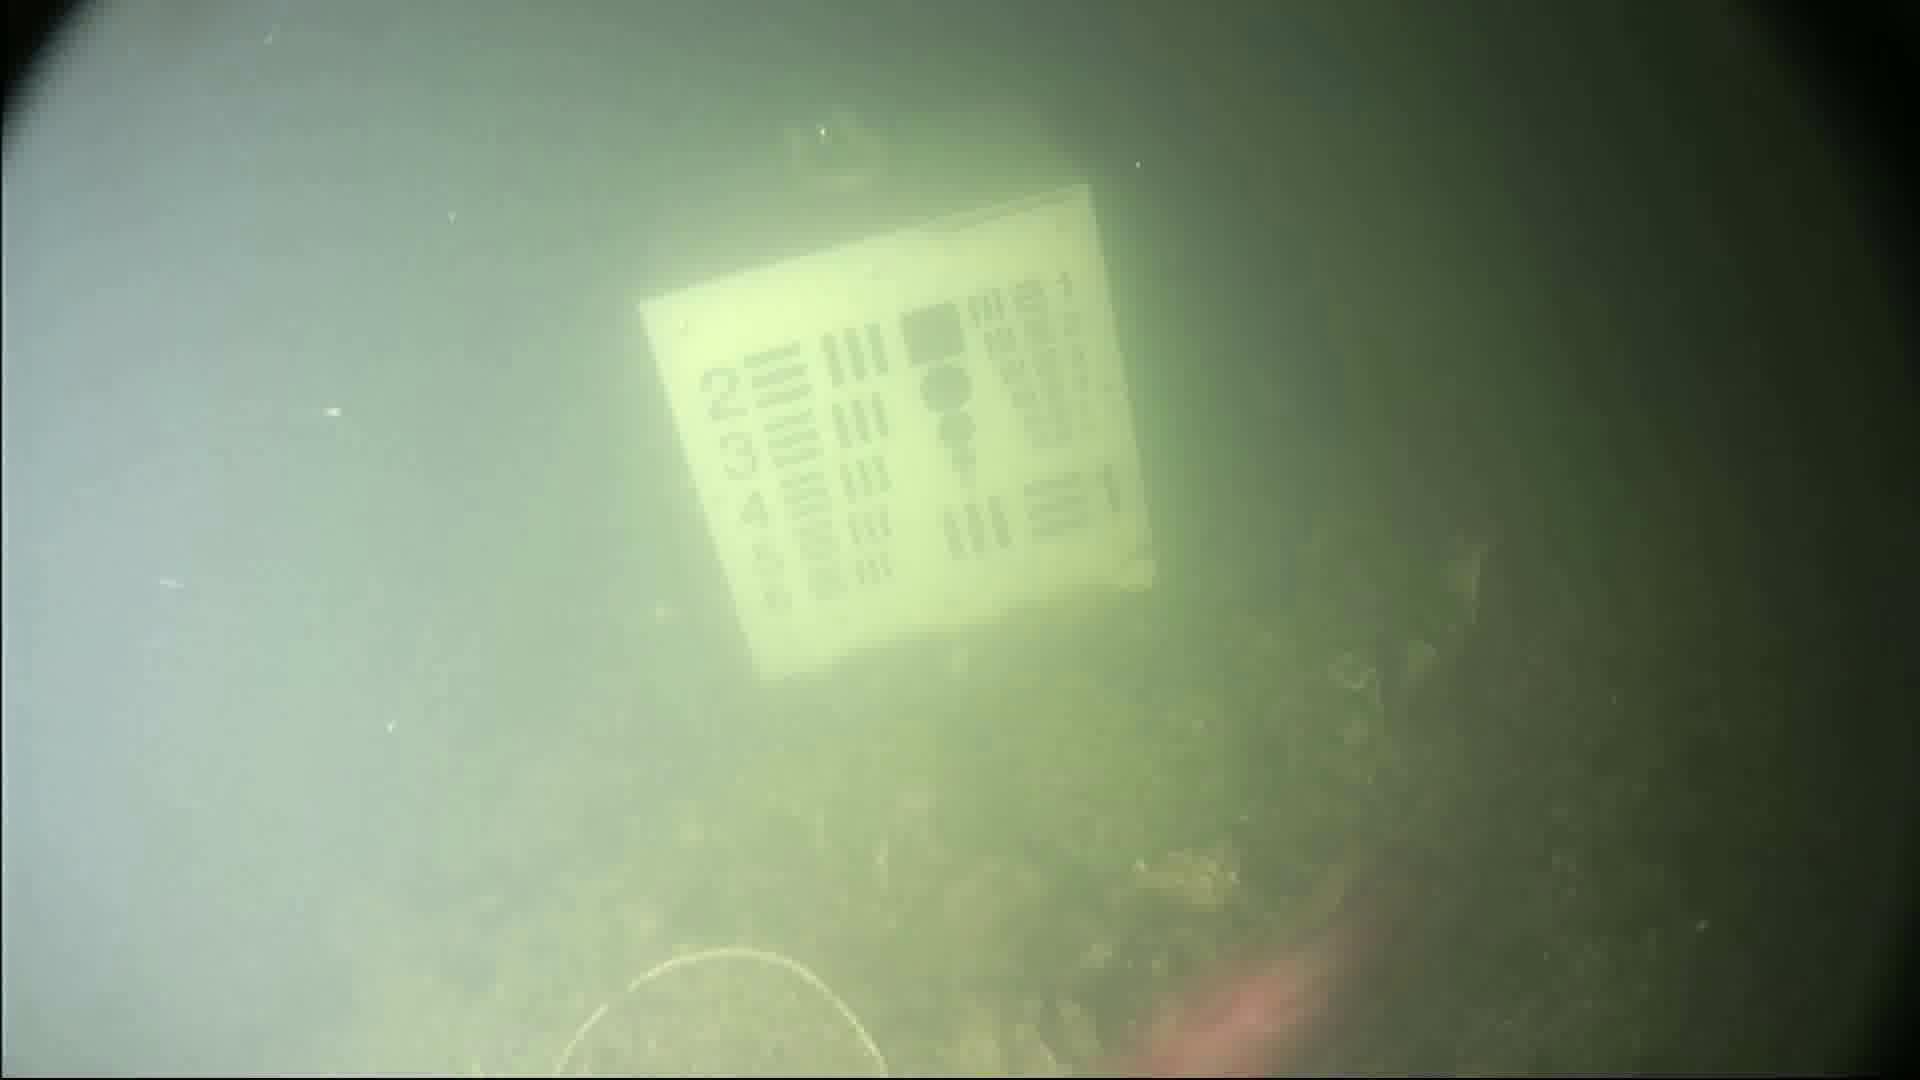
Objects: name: fish